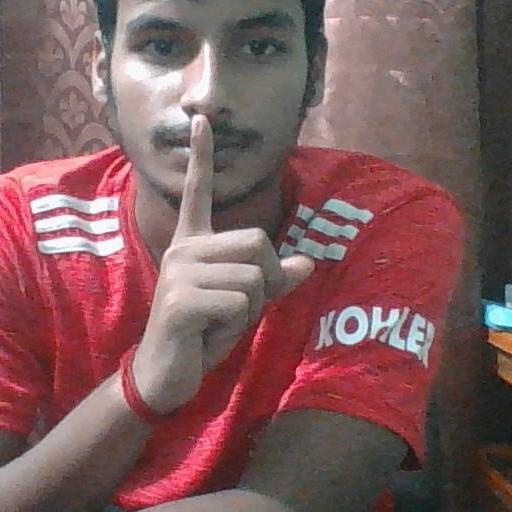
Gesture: mute